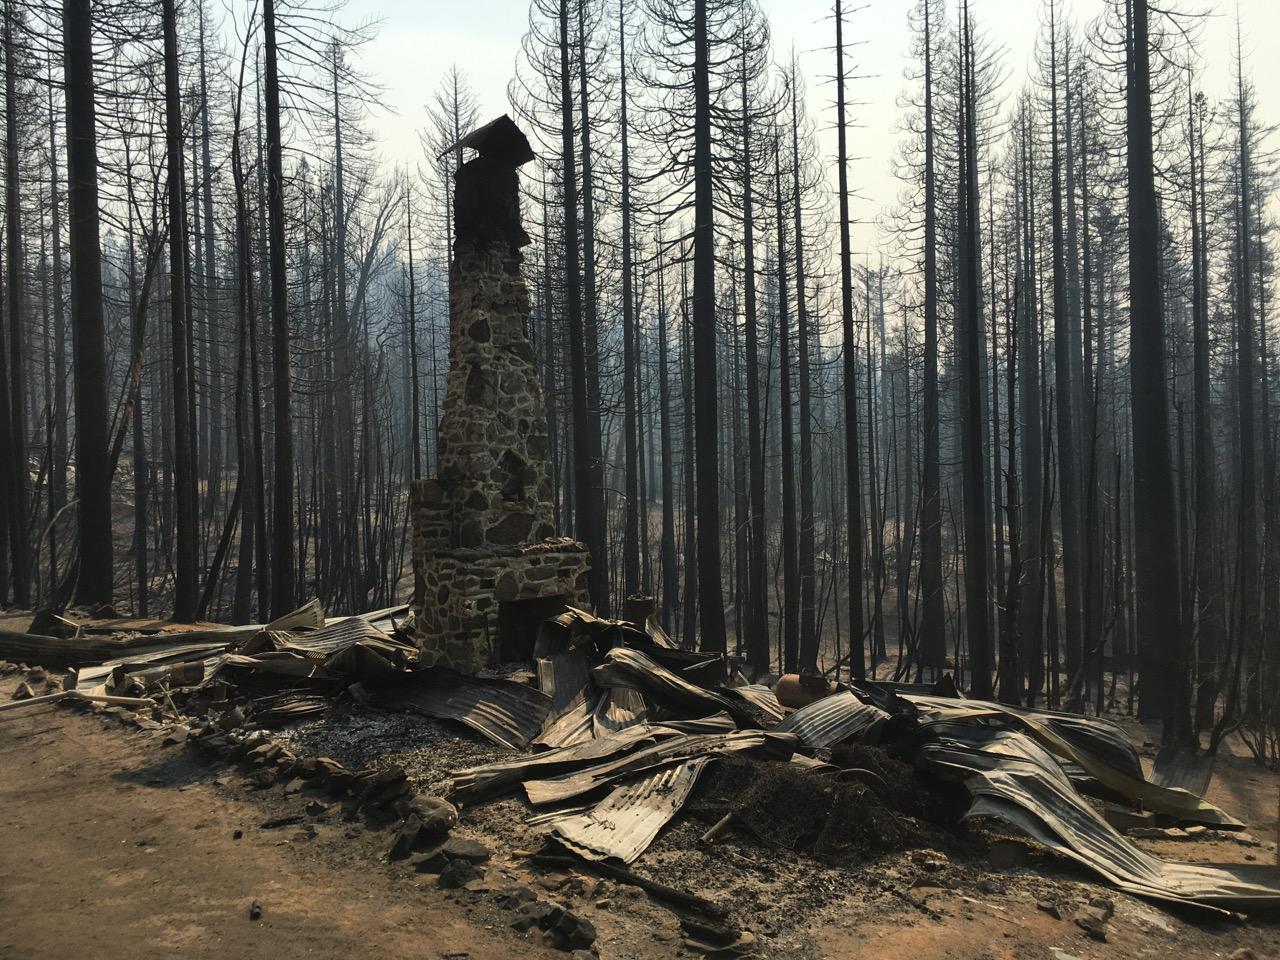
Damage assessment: destroyed